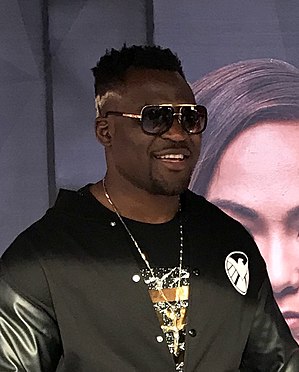
Francis Ngannou
Ngannou i 2017
Francis Ngannou er en camerounsk-fransk professionel MMA-udøver, der konkurrerer i heavyweight-divisionen af Ultimate Fighting Championship. 12. marts, 2020, var han #2 på UFC heavyweight rangliste.